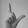
ASL letter: L